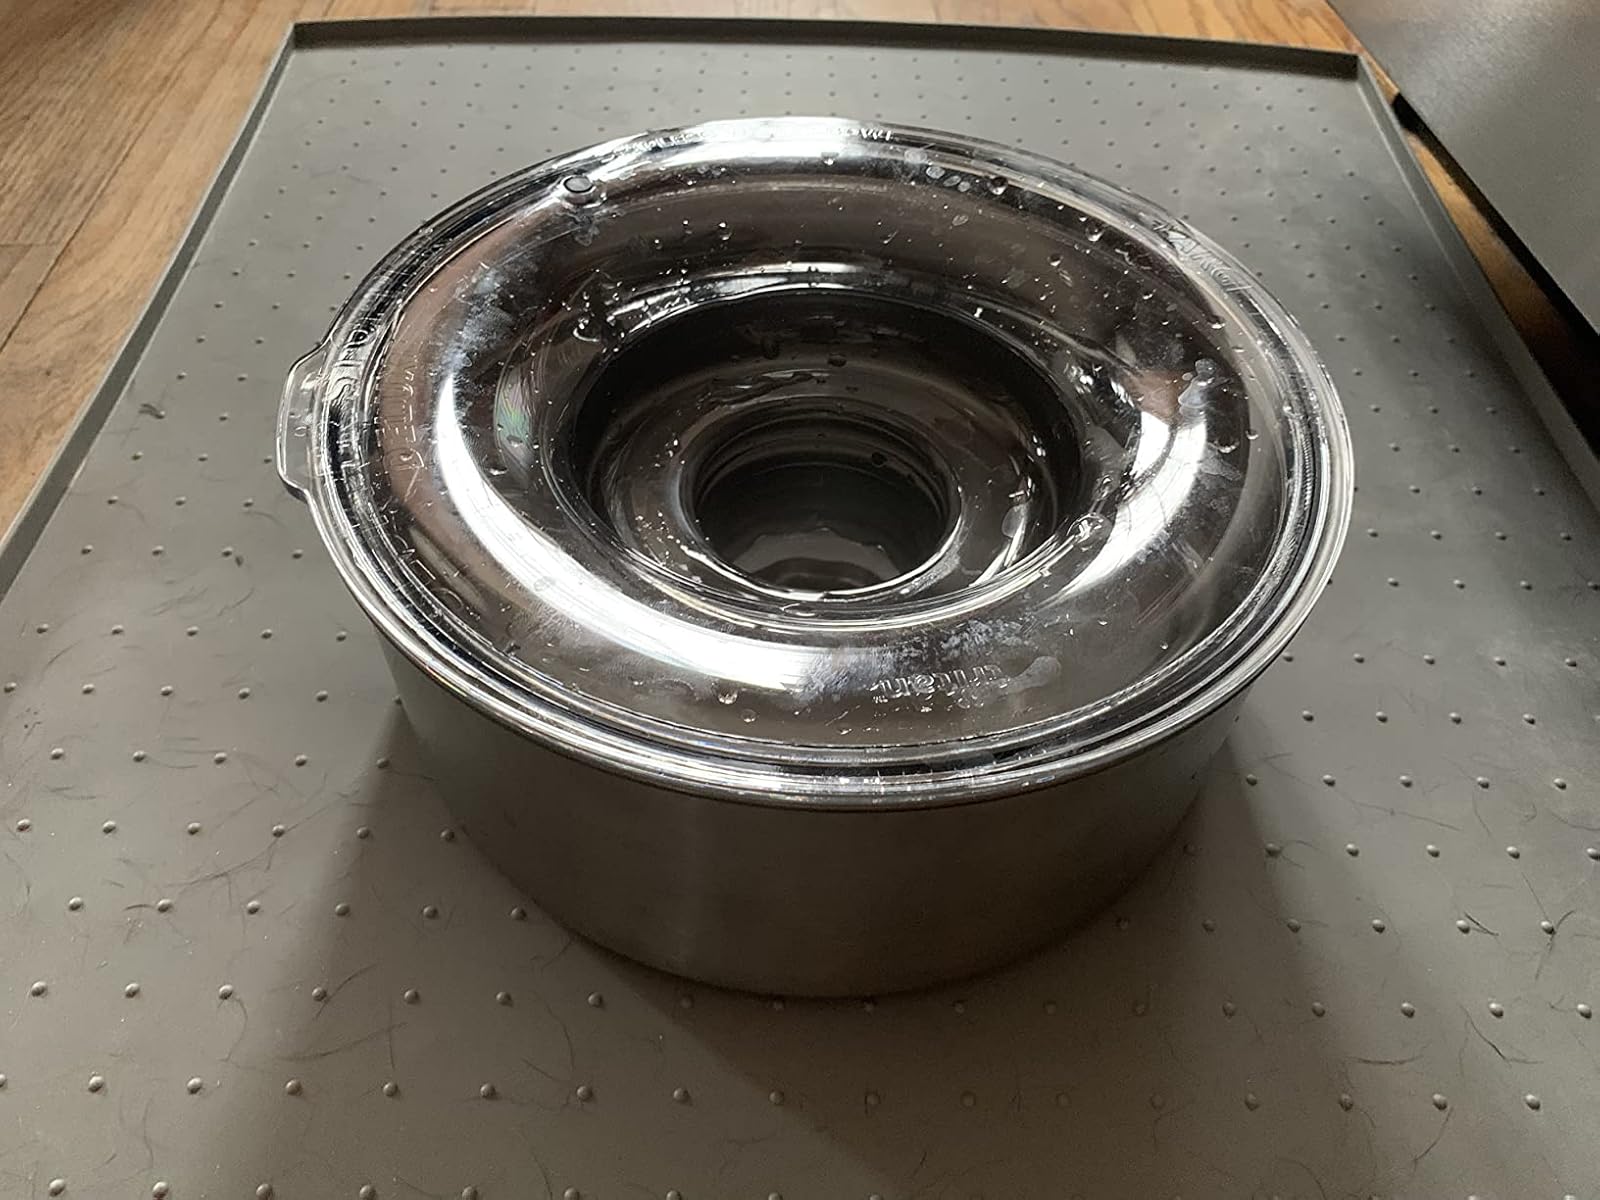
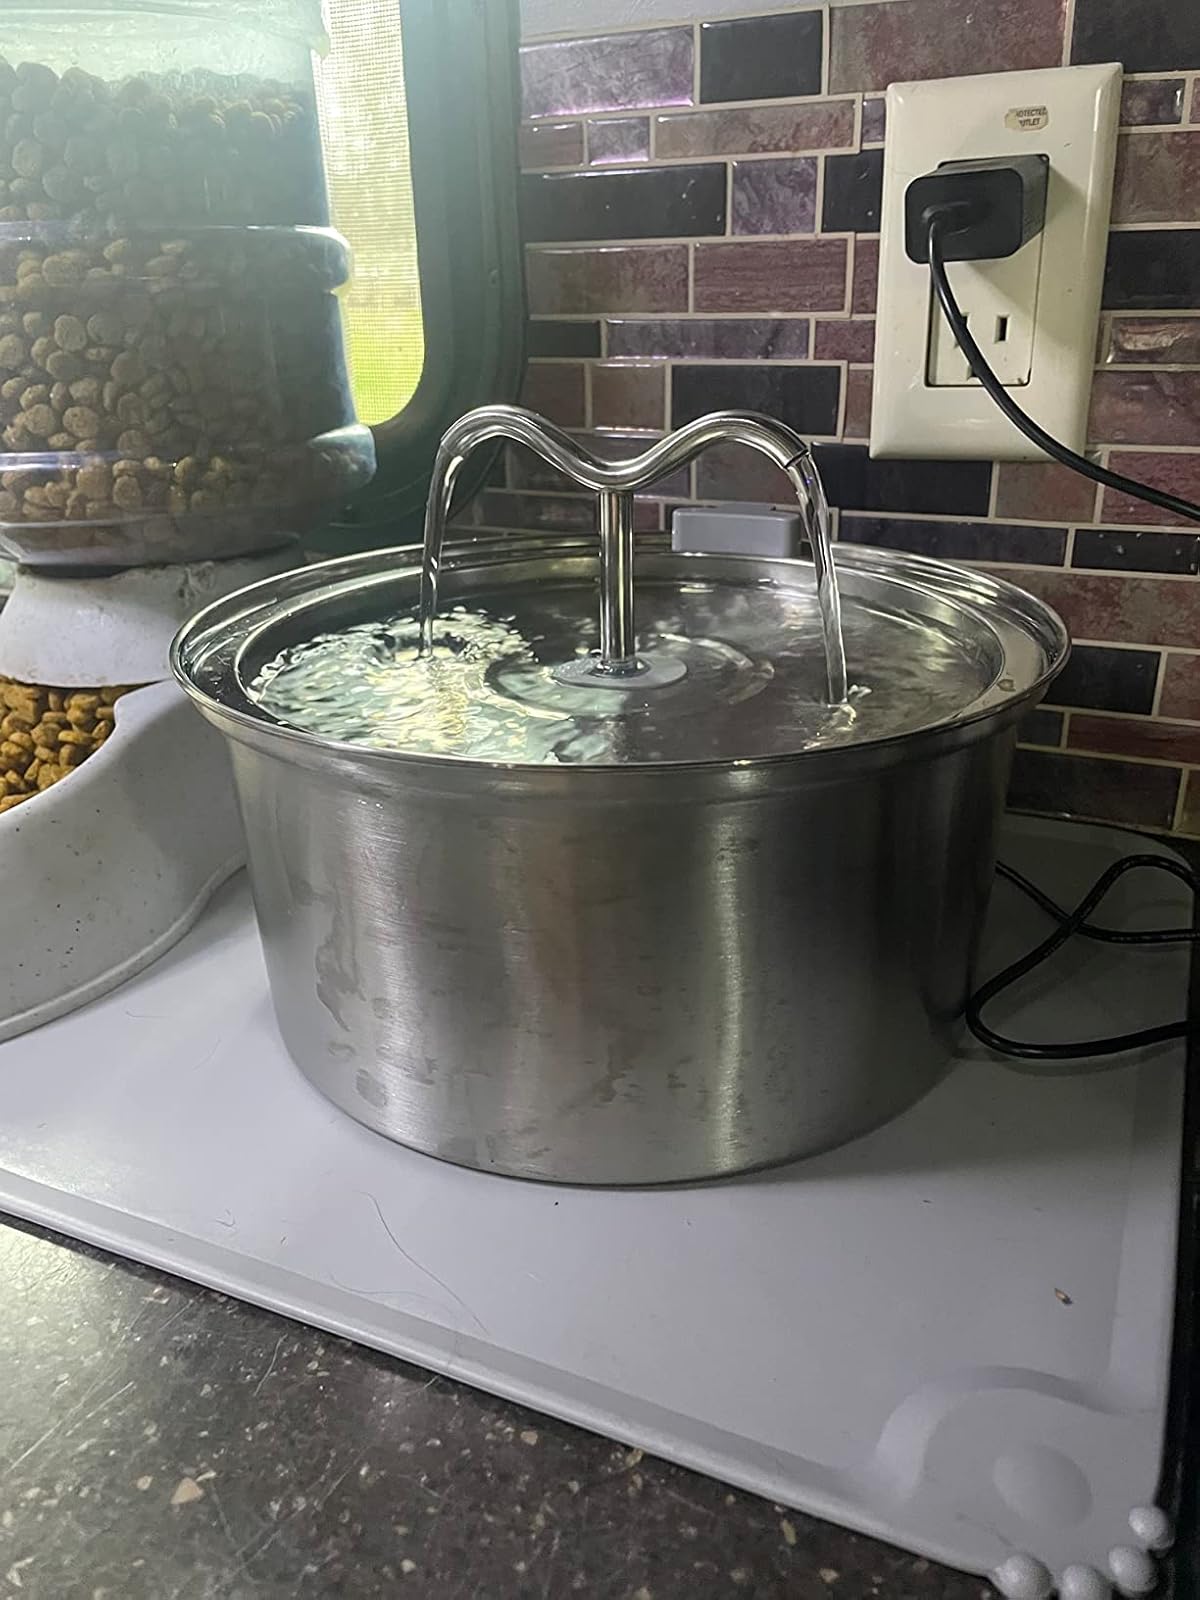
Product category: items_bowl
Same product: no